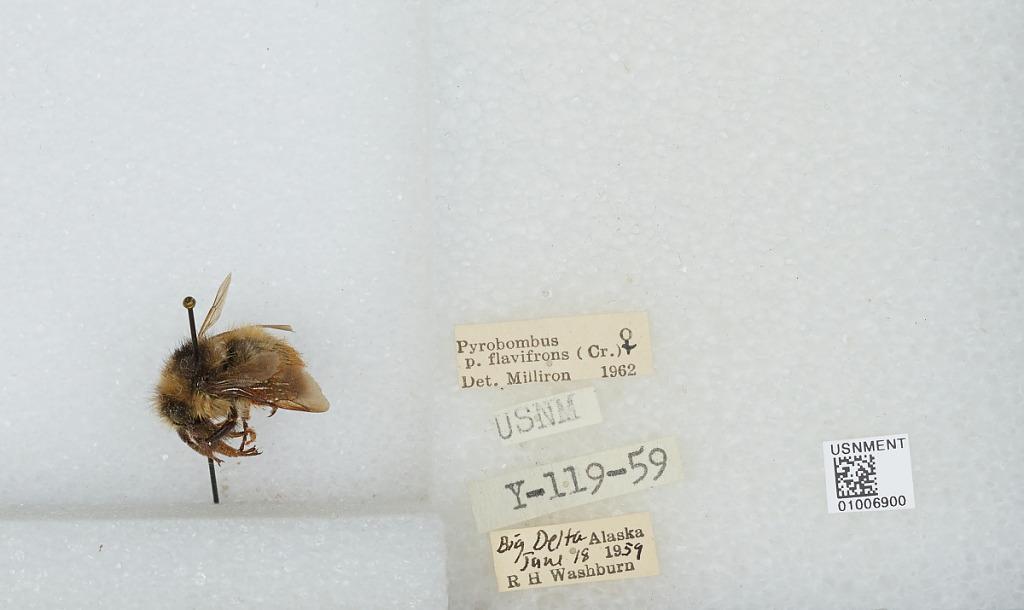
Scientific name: Bombus (Pyrobombus) flavifrons Cresson
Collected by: R. Washburn
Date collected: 1959-6-18
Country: United States
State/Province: Alaska
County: Southeast Fairbanks
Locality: Big Delta
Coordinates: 64.1472, -145.802
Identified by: Milliron